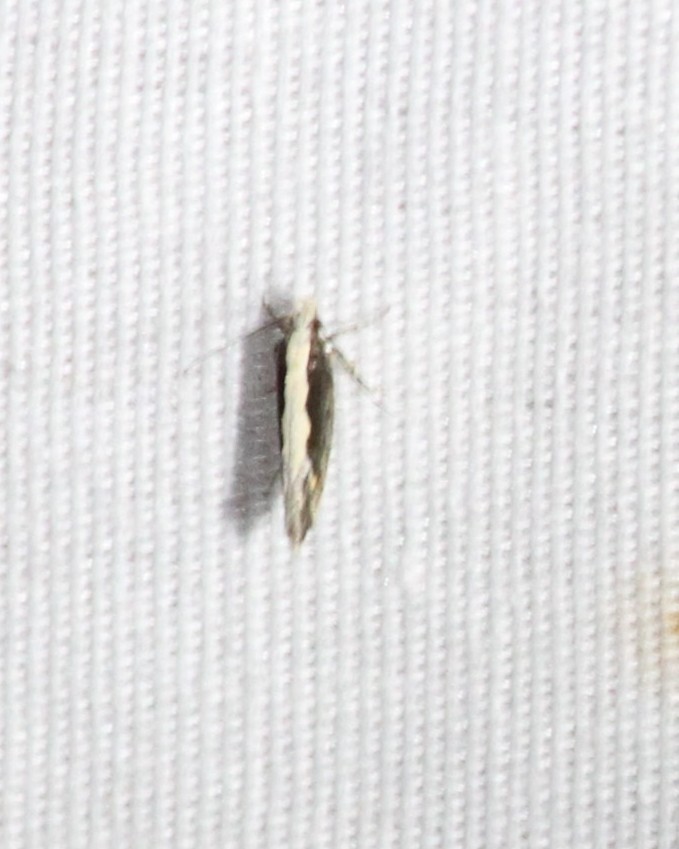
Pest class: diamondback_moth